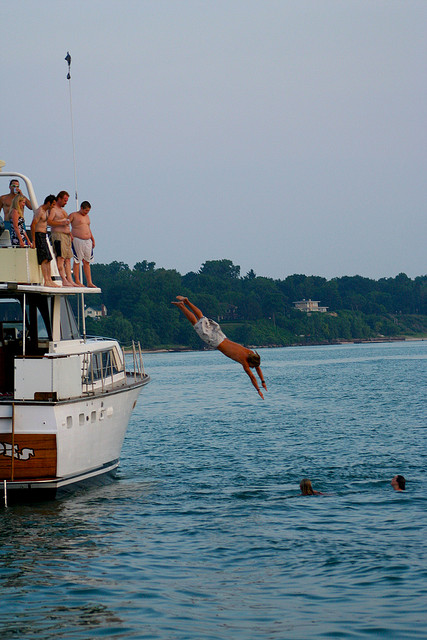
The next person dives off the boat to join those already in the water.

A man is diving into the water from a boat.

A person diving from a boat into the water.

Man diving from boat into water while others watch from a boat.

Several people are watching a guy dive off a boat.